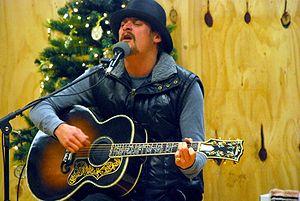
Robert James Ritchie, dit Kid Rock, est un chanteur américain né le 17 janvier 1971 à Romeo, un village du comté de Macomb dans le Michigan.